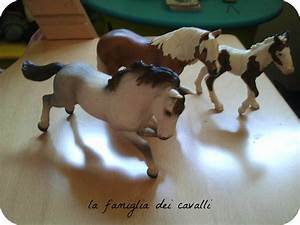
Label: horse